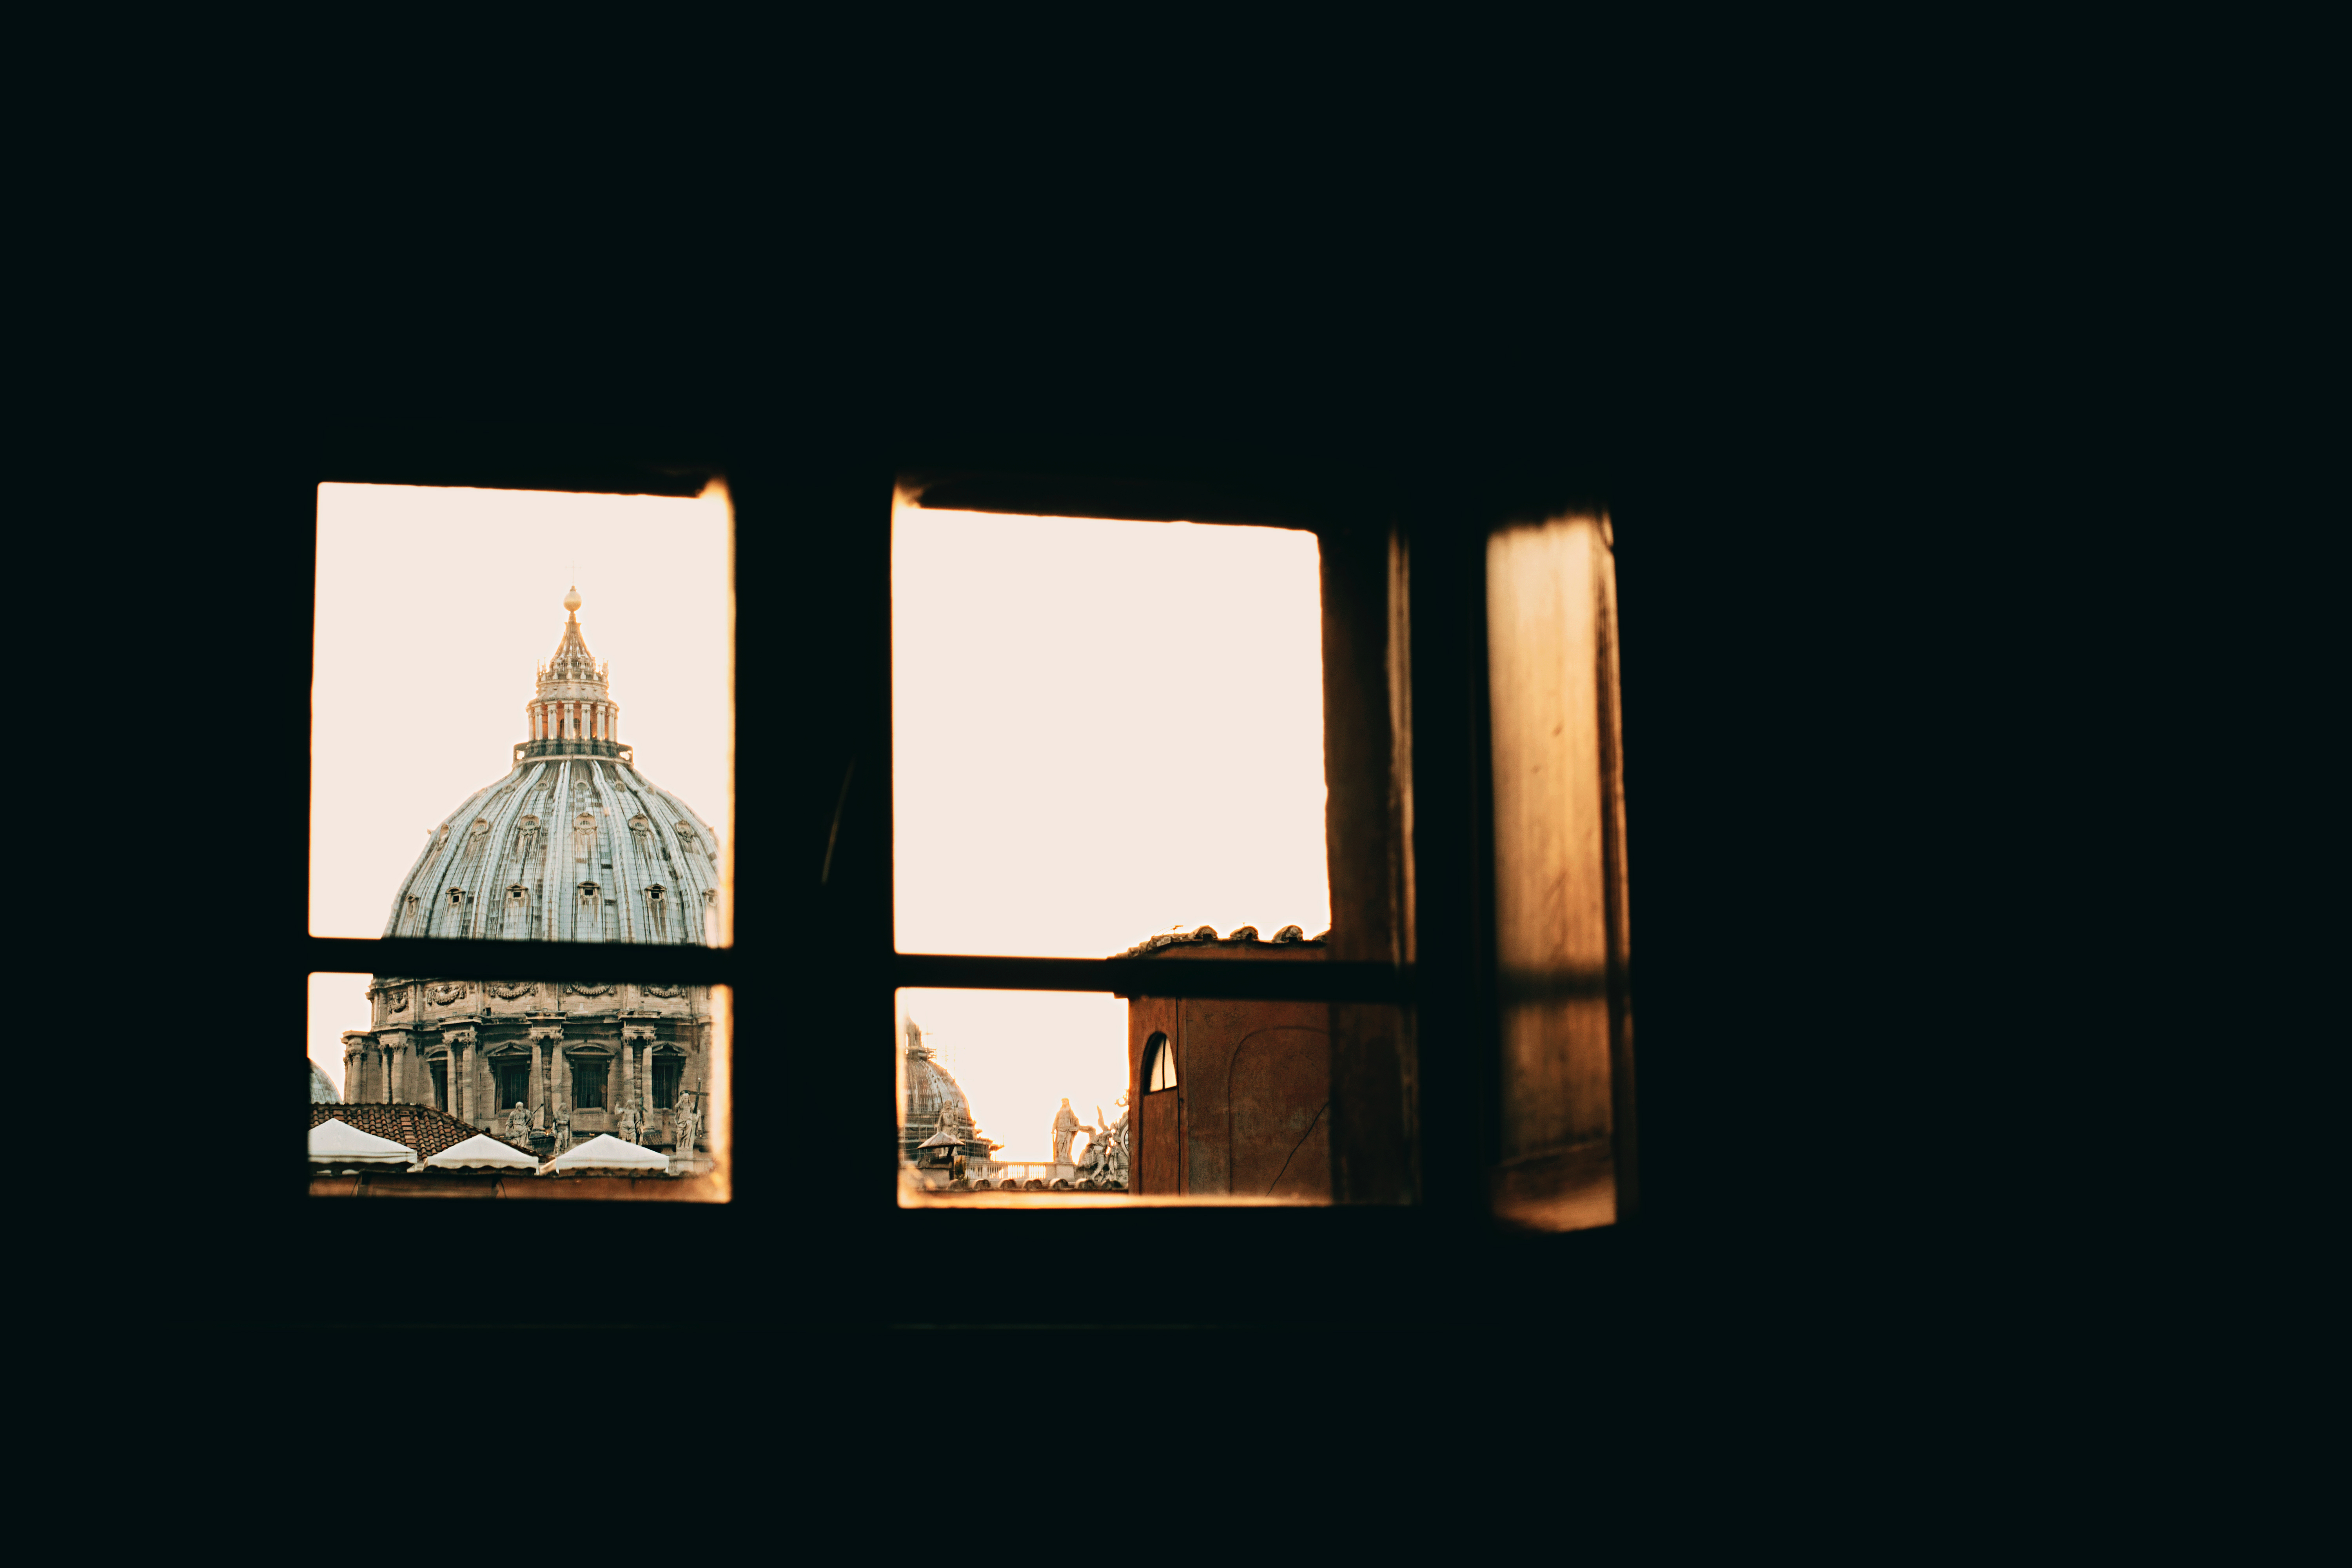
light, window, roof, lighting, brand, design, framed, photograph, picture frame, image, dome, shape